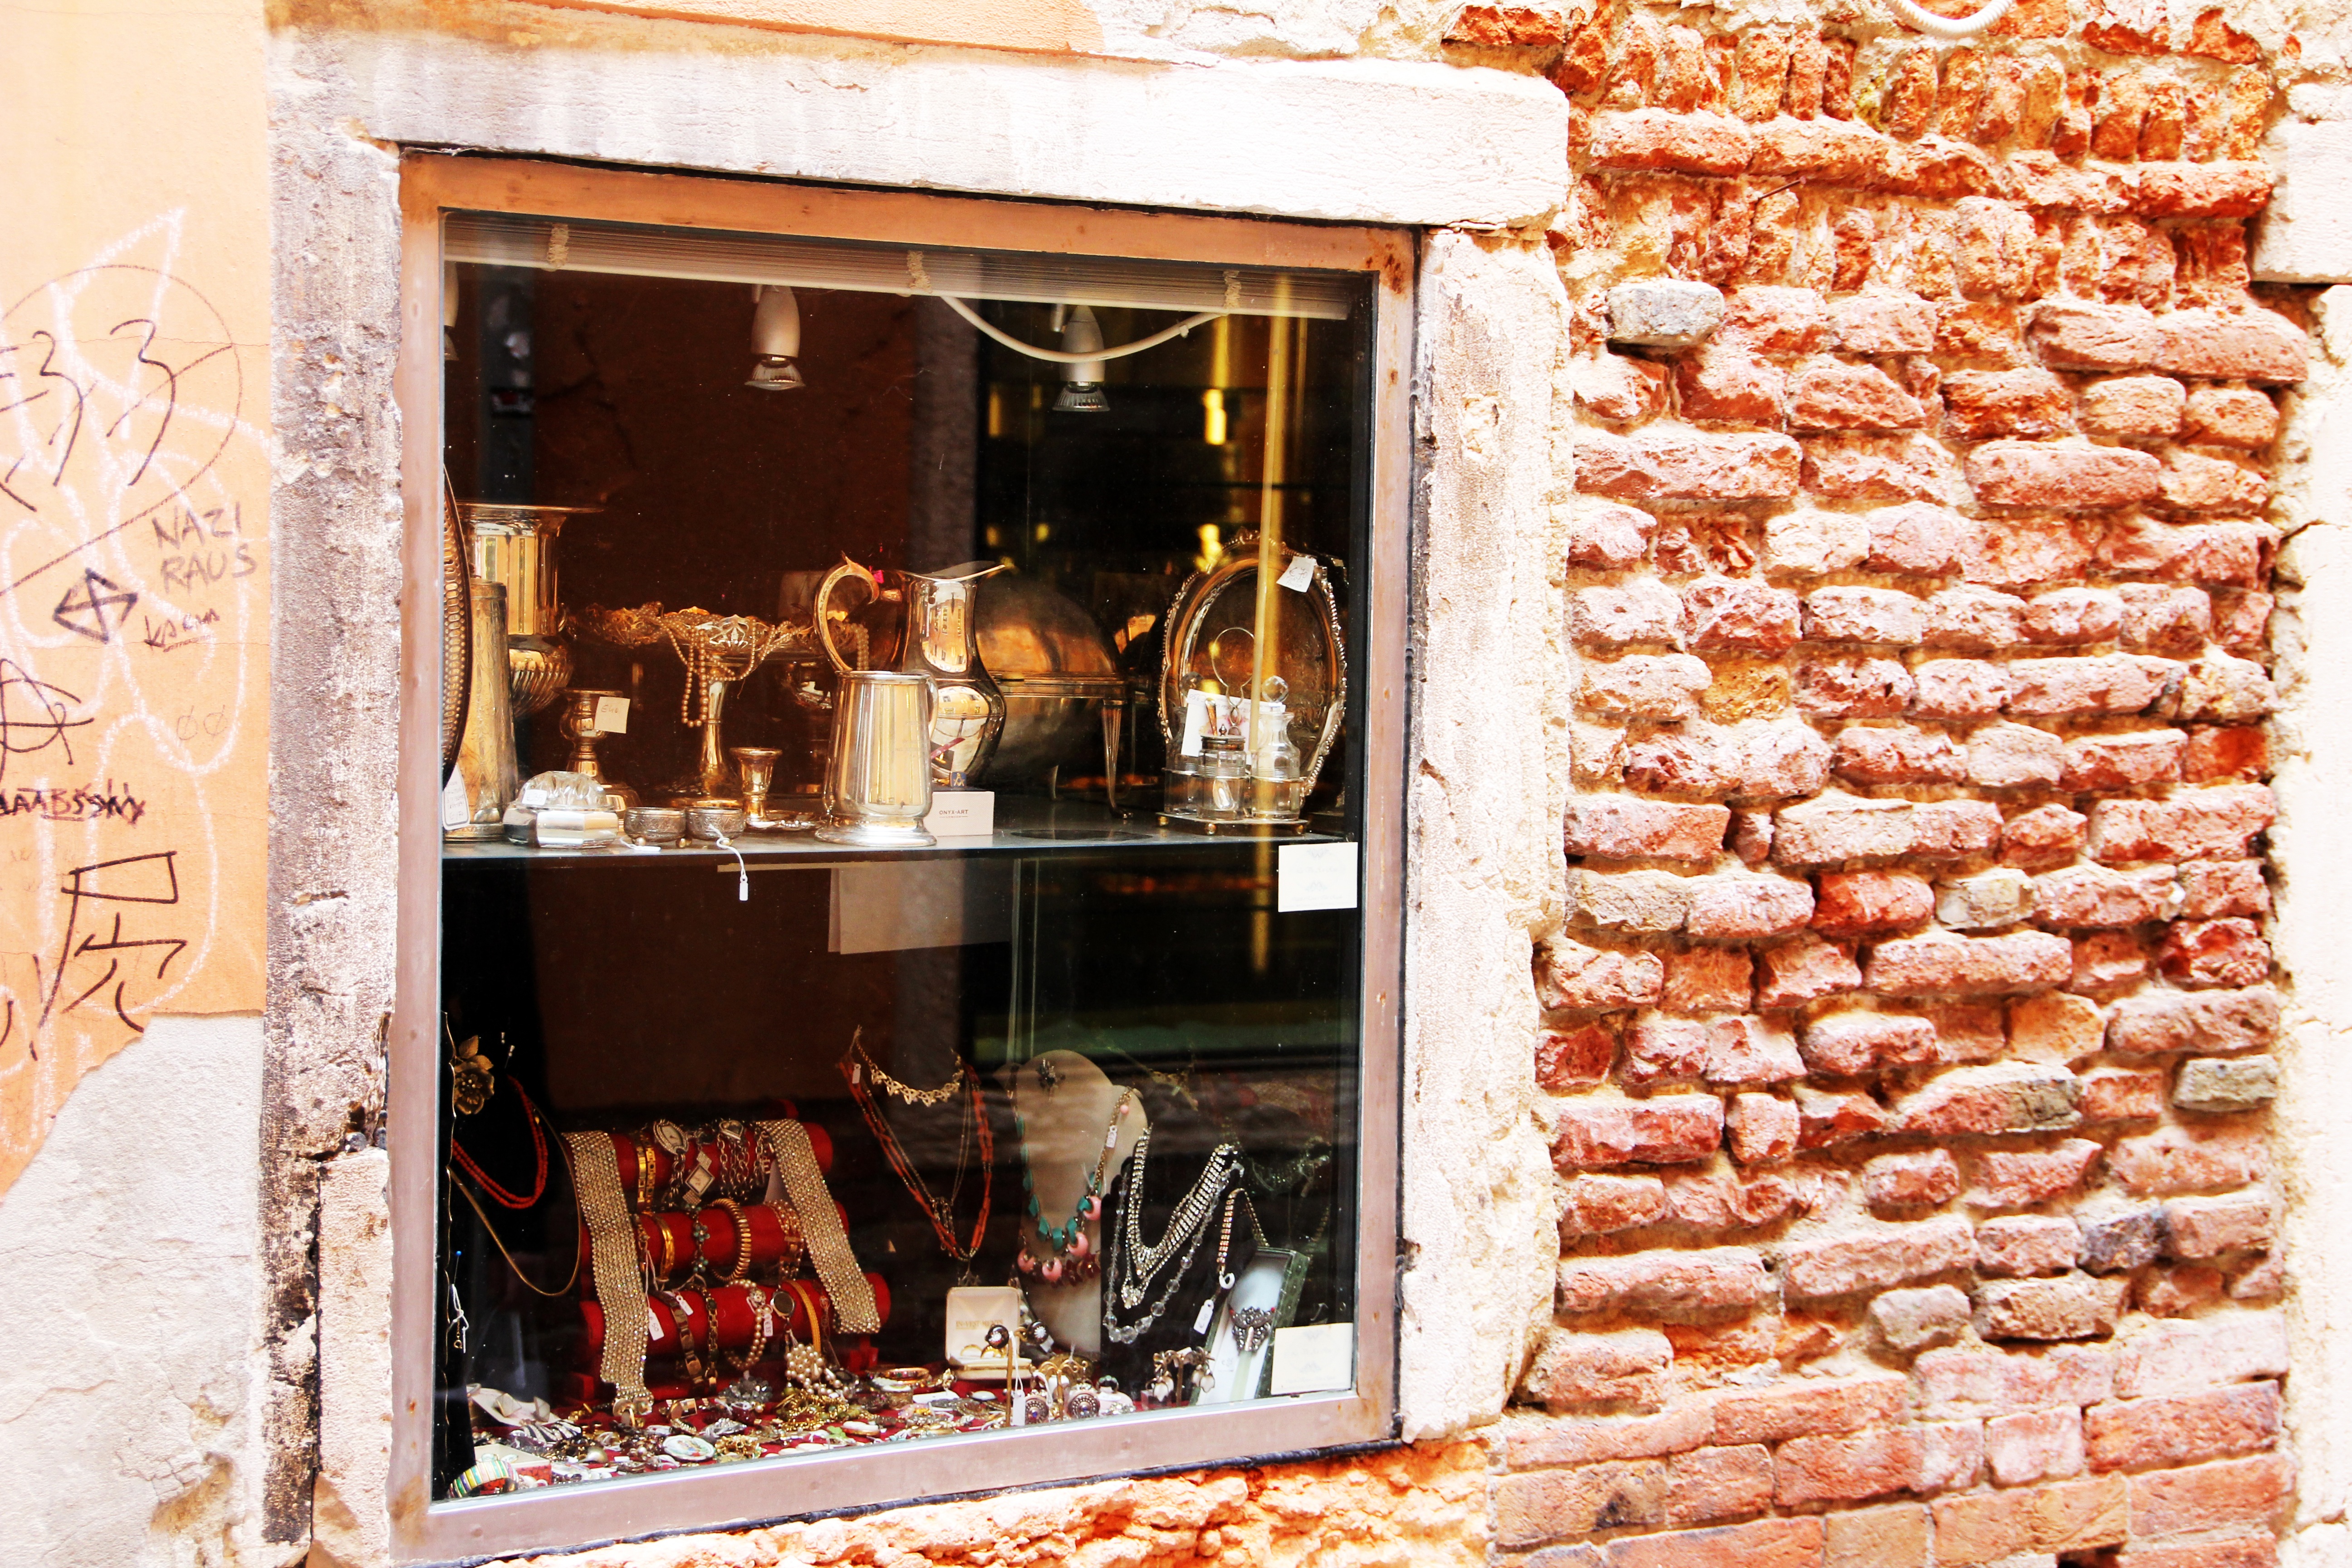
wood, window, old, wall, facade, brick, interior design, christmas decoration, jewellery, silver, sell, to the sale